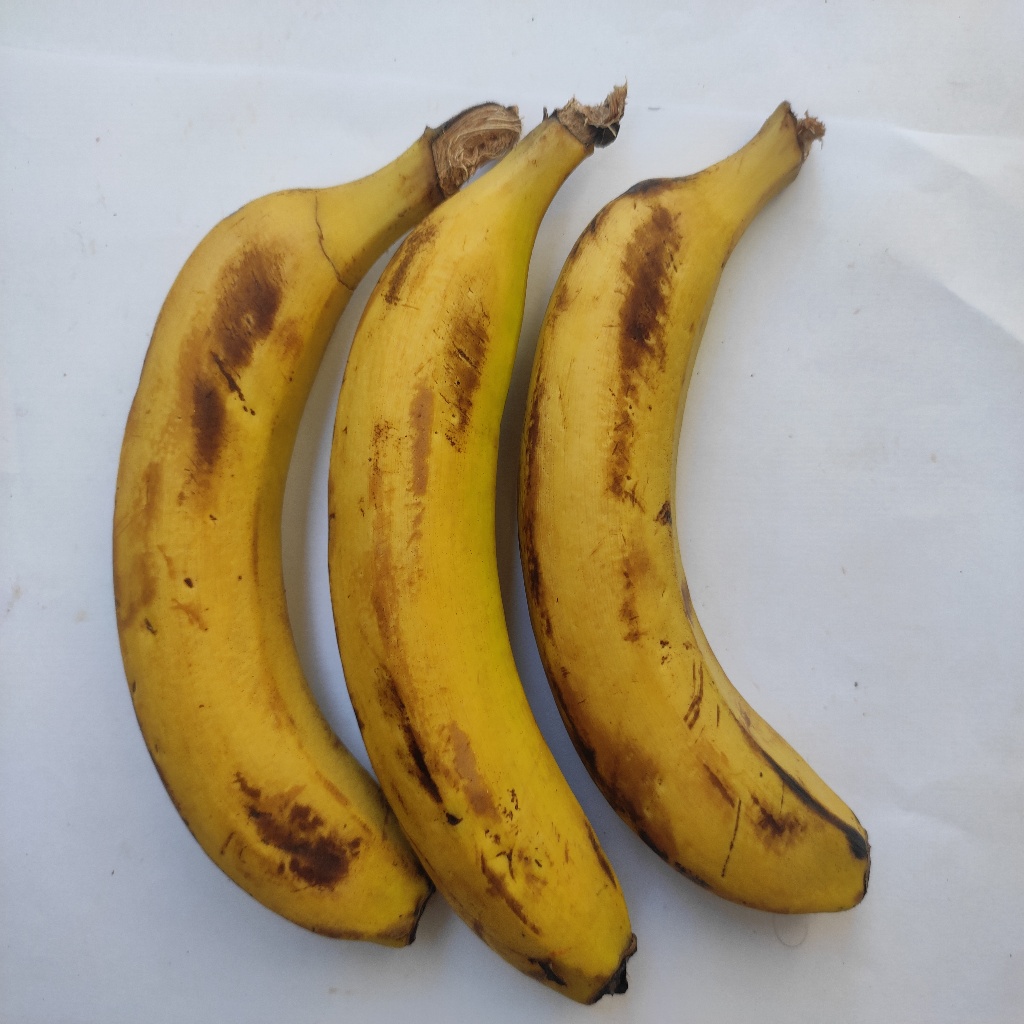
Crop: banana
Quality class: Class_A